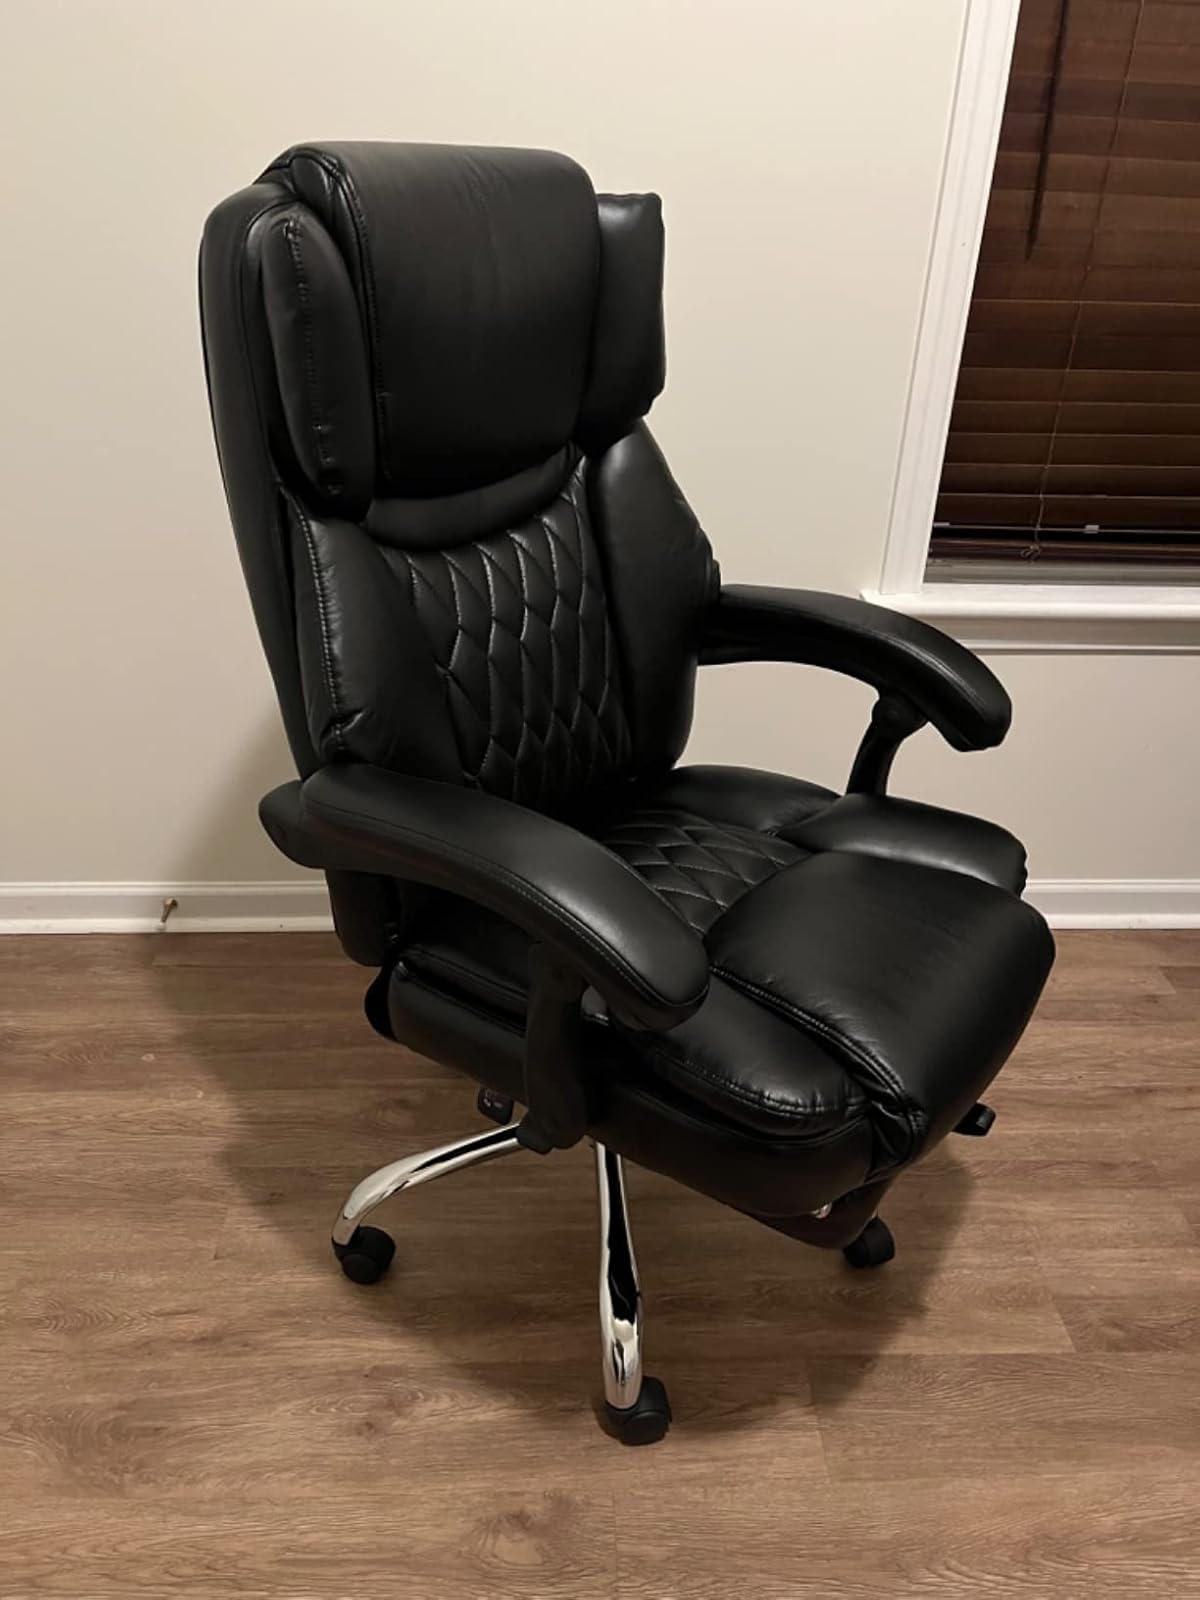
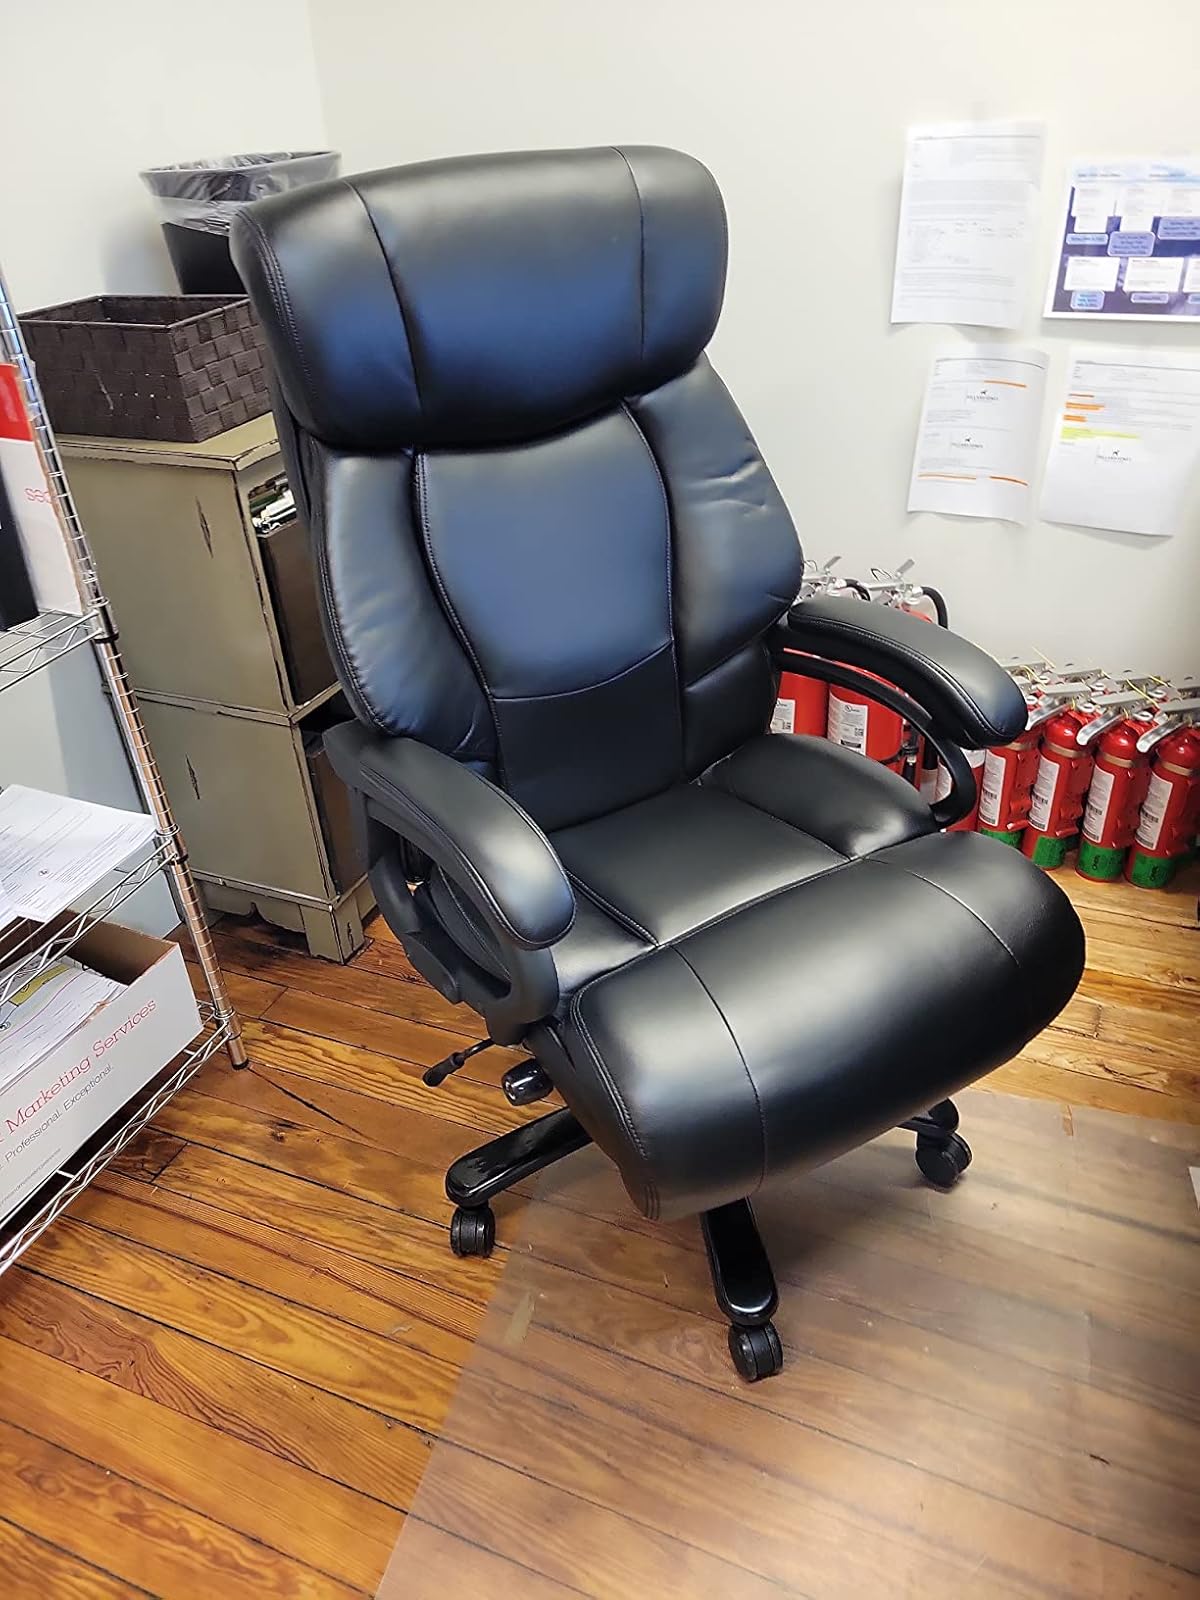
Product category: items_chair
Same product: no